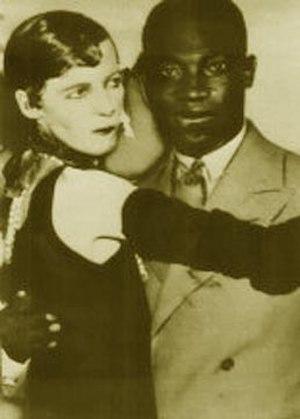
Nancy Clare Cunard, née le 10 mars 1896 à Nevill Holt et morte le 17 mars 1965 à Paris, est une écrivaine anglaise, rédactrice en chef et éditrice, militante politique, anarchiste et poète.